College of Central Florida

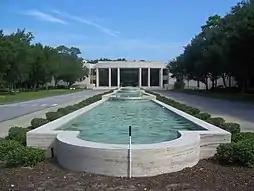
Appleton Museum of Art

The College of Central Florida (CF) is a public college with campuses in Marion, Citrus, and Levy counties in the U.S. state of Florida. It is part of the Florida College System and was founded in 1957 as Central Florida Junior College. CF has grown to span three counties and include the Appleton Museum of Art and Vintage Farm.